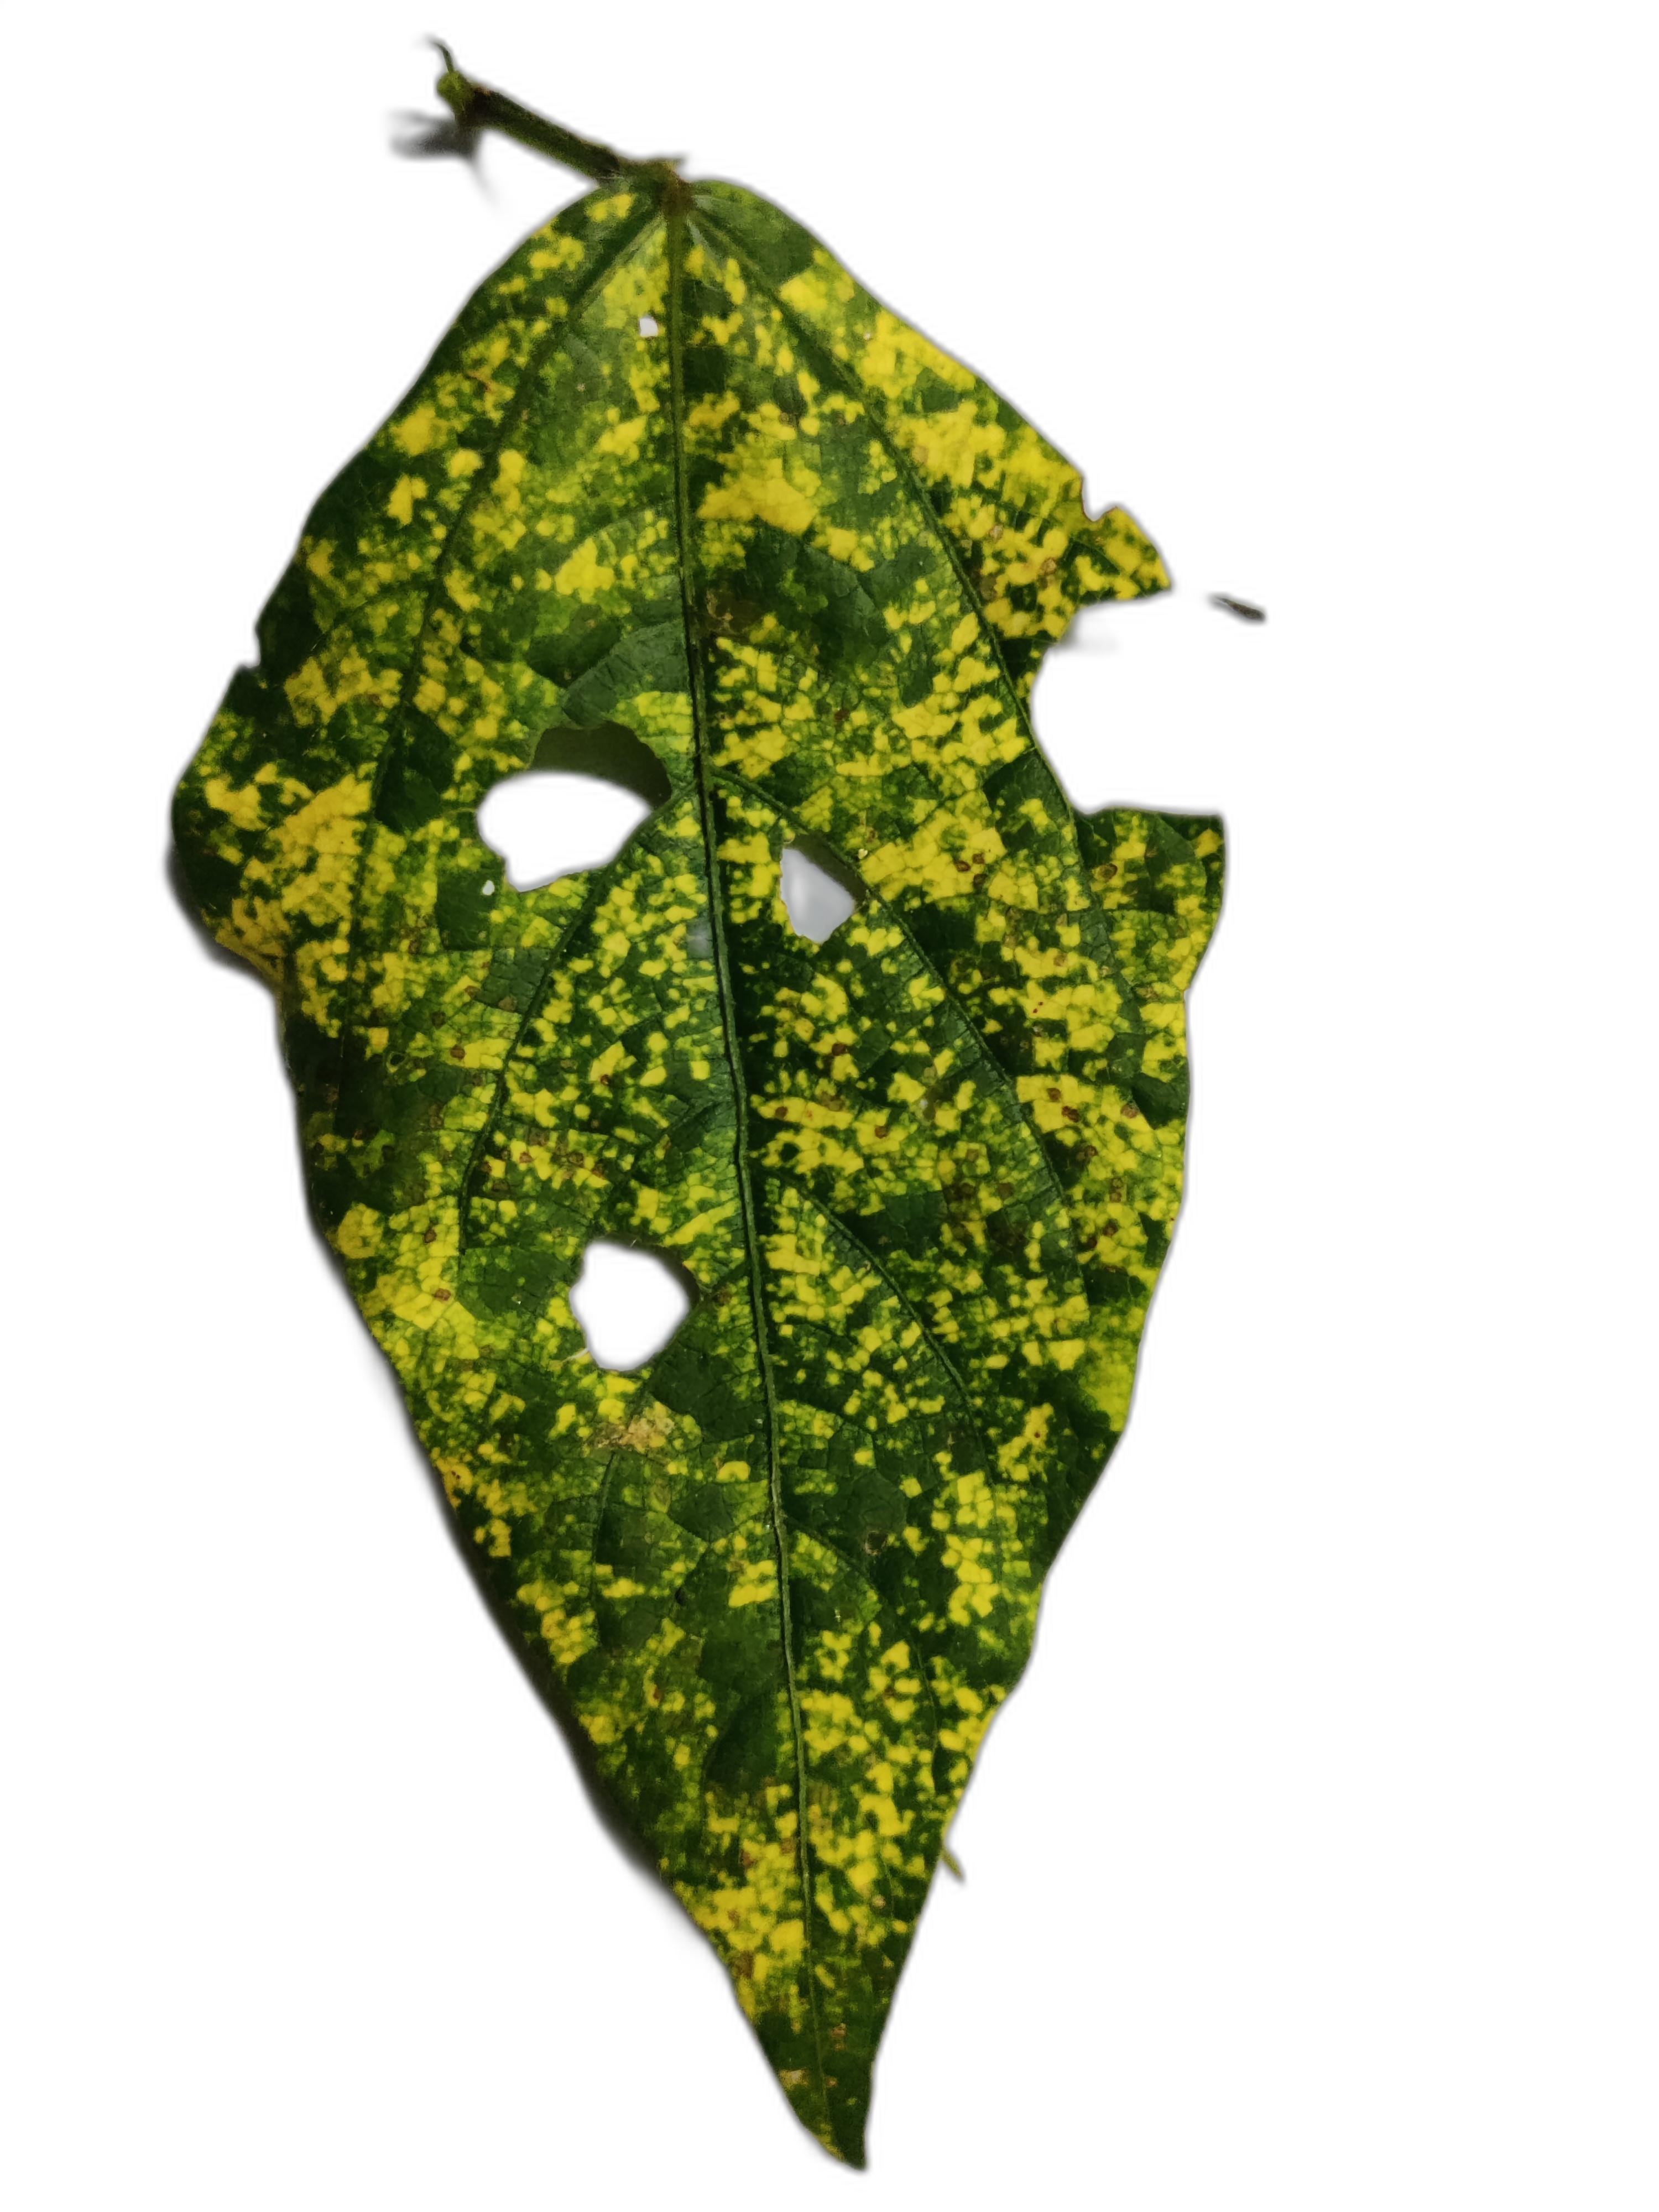
Label: Yellow Mosaic